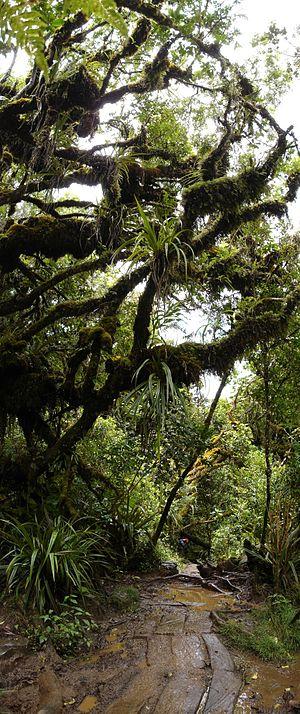
Les forêts de La Réunion couvrent une bonne partie de cette île française du sud-ouest de l'océan Indien, en particulier son intérieur montagneux, les Hauts. Seules quelques forêts du littoral ont échappé à l'urbanisme.
La forêt de Bélouve est une forêt des Hauts de l'Est de l'île de La Réunion, département d'outre-mer français dans l'océan Indien. Elle occupe un plateau perché situé en marge du cirque naturel qu'occupe la commune de Salazie, sur le territoire de laquelle elle est néanmoins située. On n'y accède que par une route en cul-de-sac qui traverse la forêt de Bébour en provenance de La Plaine-des-Palmistes ou du nord par un sentier de randonnée escarpé montant de l'îlet d'Hell-Bourg. C'est l'une des forêts de la Réunion qui produit le bois de tamarin des hauts utilisé en ébénisterie.
La Réunion est une île de l'Ouest de l'océan Indien dans l'hémisphère sud ainsi qu'un département d'outre-mer français.